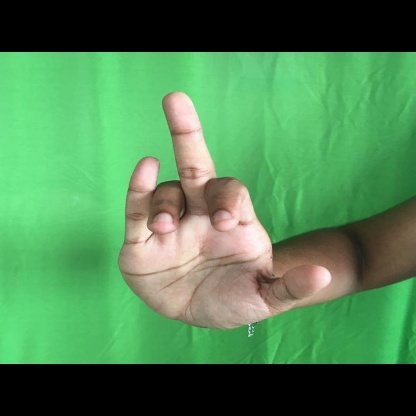
Mudra: Shukatundam